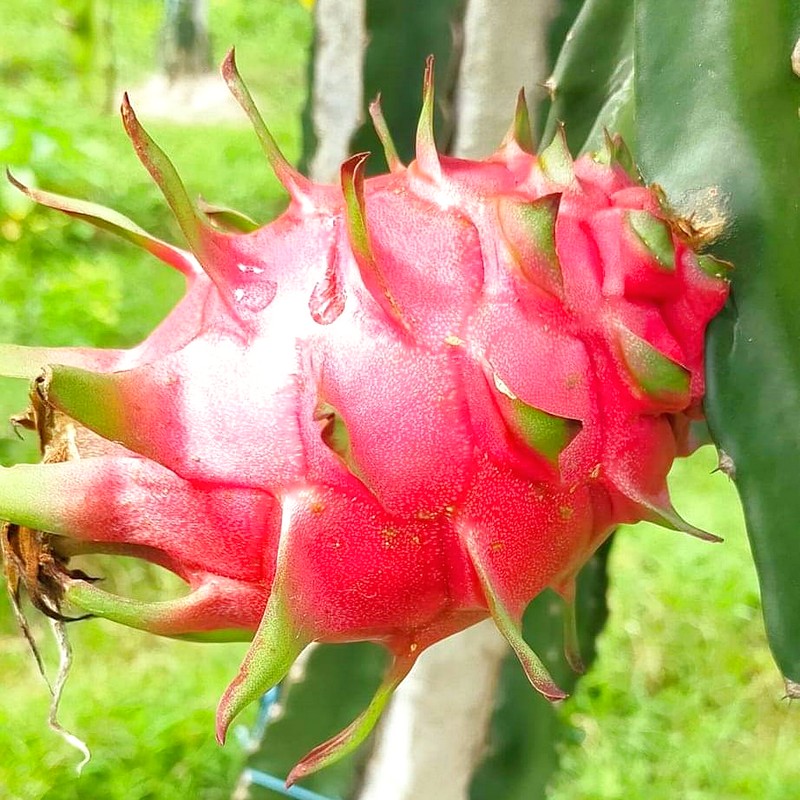
Label: Mature Dragon Fruit